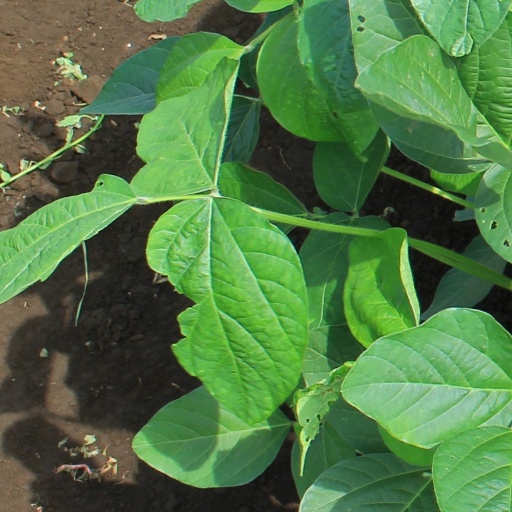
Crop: soybean